Miss Idaho

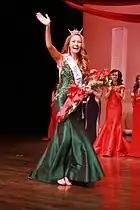
Kylee Solberg, Miss Idaho 2016

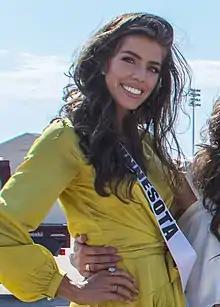
Kalie Wright, Miss Idaho 2015 and Miss Minnesota USA 2018

The Miss Idaho scholarship program is the pageant that selects the representative for the state of Idaho in the Miss America pageant. The current titleholder receives a $4,000 cash scholarship to any accredited institution of her choice. She also represents the state of Idaho for the live ABC broadcast of the Miss America pageant.